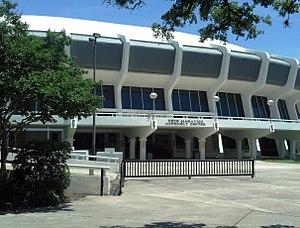
La Pete Maravich Assembly Center est une salle de basket-ball située à Baton Rouge, Louisiane. Les locataires sont les LSU Tigers.